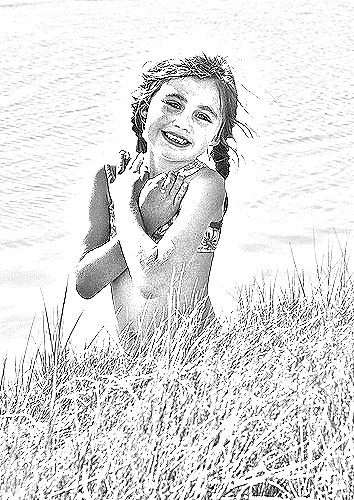
Portrait style: Sketch Portrait